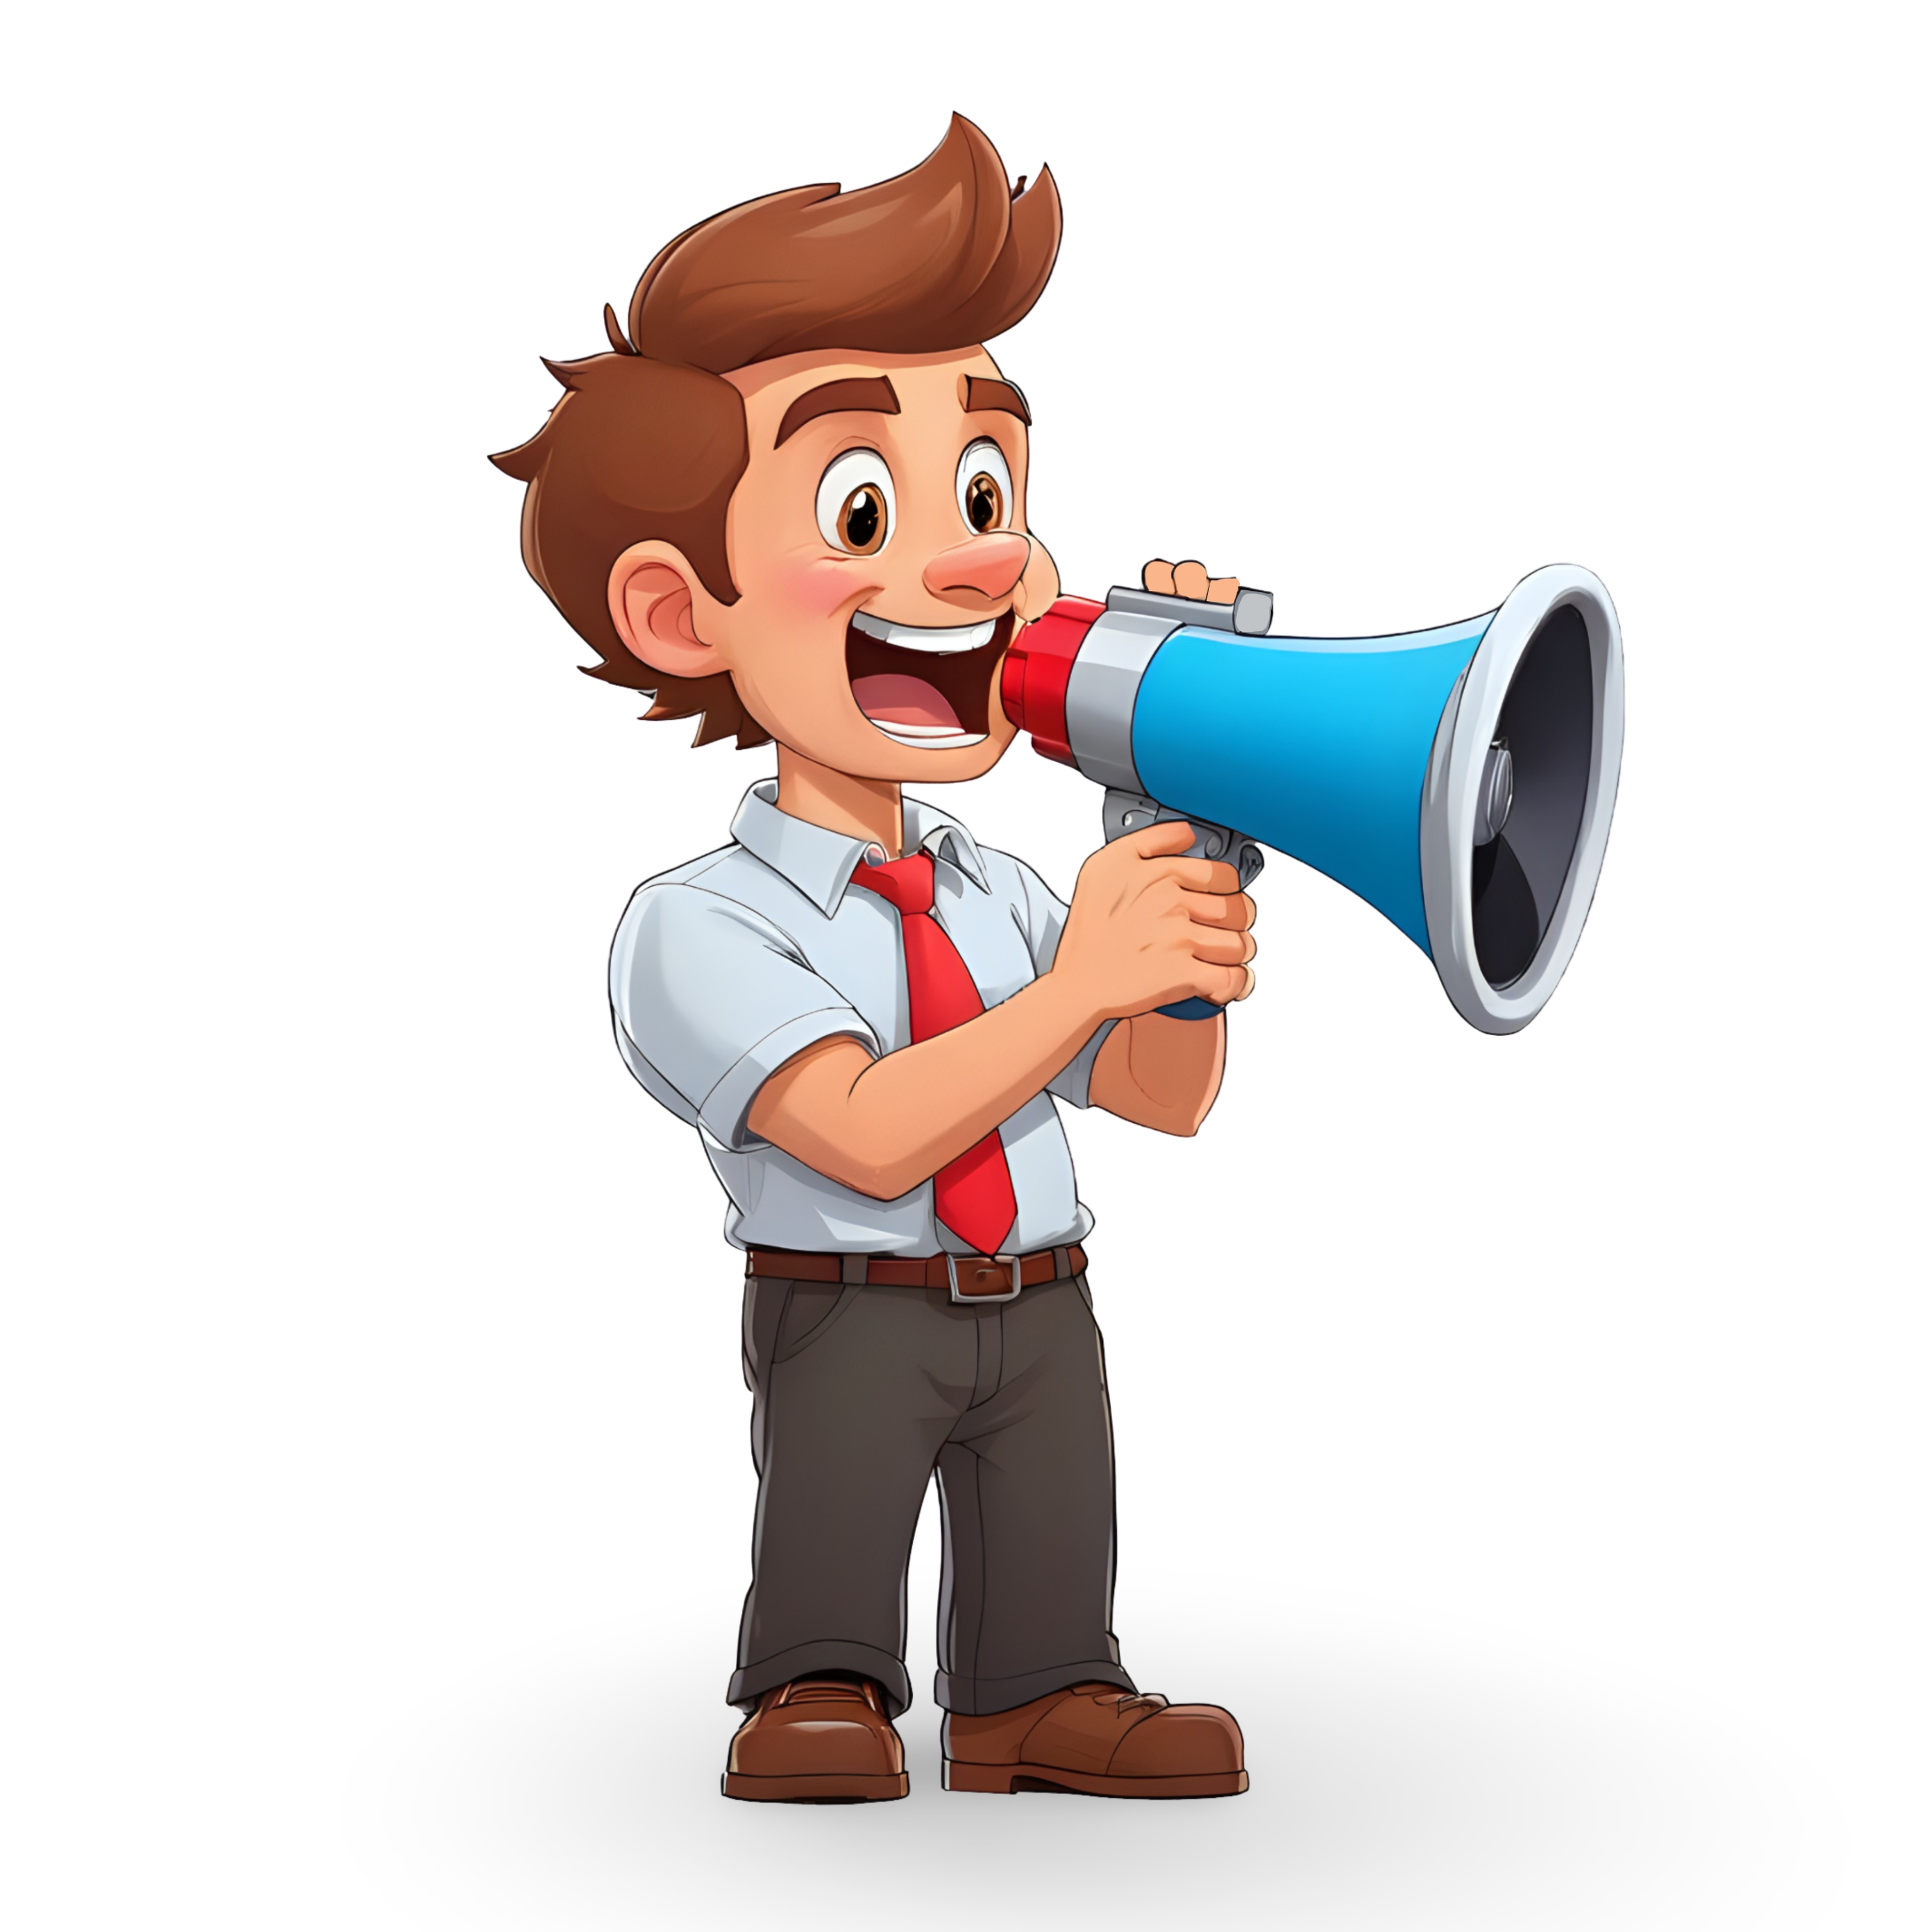
business, man, megaphone, cartoon, announcement, speaker, communication, speaking, loudspeaker, loud, attention, alert, message, speech, talking, shouting, shout, bullhorn, cutout, gesture, wind instrument, happy, fun, event, illustration, fictional character, elbow, art, animation, uniform, graphics, job